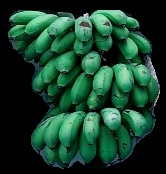
Variety: rasbale
Grade: grade2